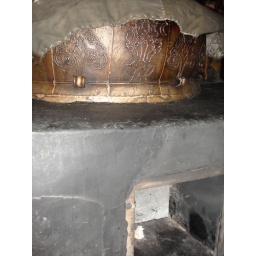
Big bowl in kitchen for making rice and other food.